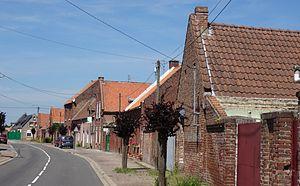
Marcq-en-Ostrevent.
Marcq-en-Ostrevent est une commune française, située dans le département du Nord en région Hauts-de-France.